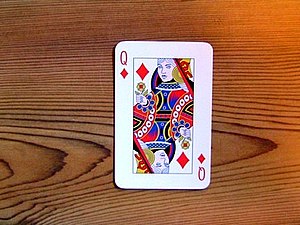
Brede Mette / Forberedelse
Brede Mette
ruder dame, til artikel om kortspil
Brede Mette er et kortspil, af fynsk oprindelse, som kan spilles af mindst 2 spillere, men spillet bliver sjovere hvis man er mindst 3 eller flere.